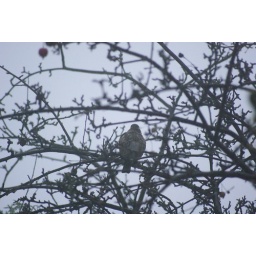
bird in tree